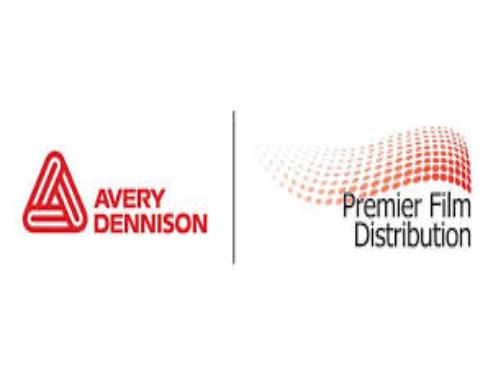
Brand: avery dennison-1
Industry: Others